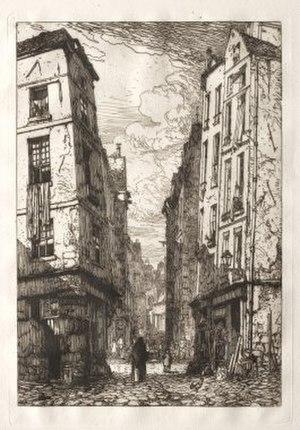
Rue des Marmousets
La rue des Marmousets est une voie située dans le quartier Croulebarbe du 13ᵉ arrondissement de Paris.
La rue Chanoinesse est une rue de l’île de la Cité, en plein cœur de Paris, dans le 4ᵉ arrondissement.
François Antoine Maxime Lalanne, né à Bordeaux le 27 novembre 1827, mort à Nogent-sur-Marne le 29 juillet 1886, est un peintre, graveur et illustrateur français, connu pour ses eaux fortes.